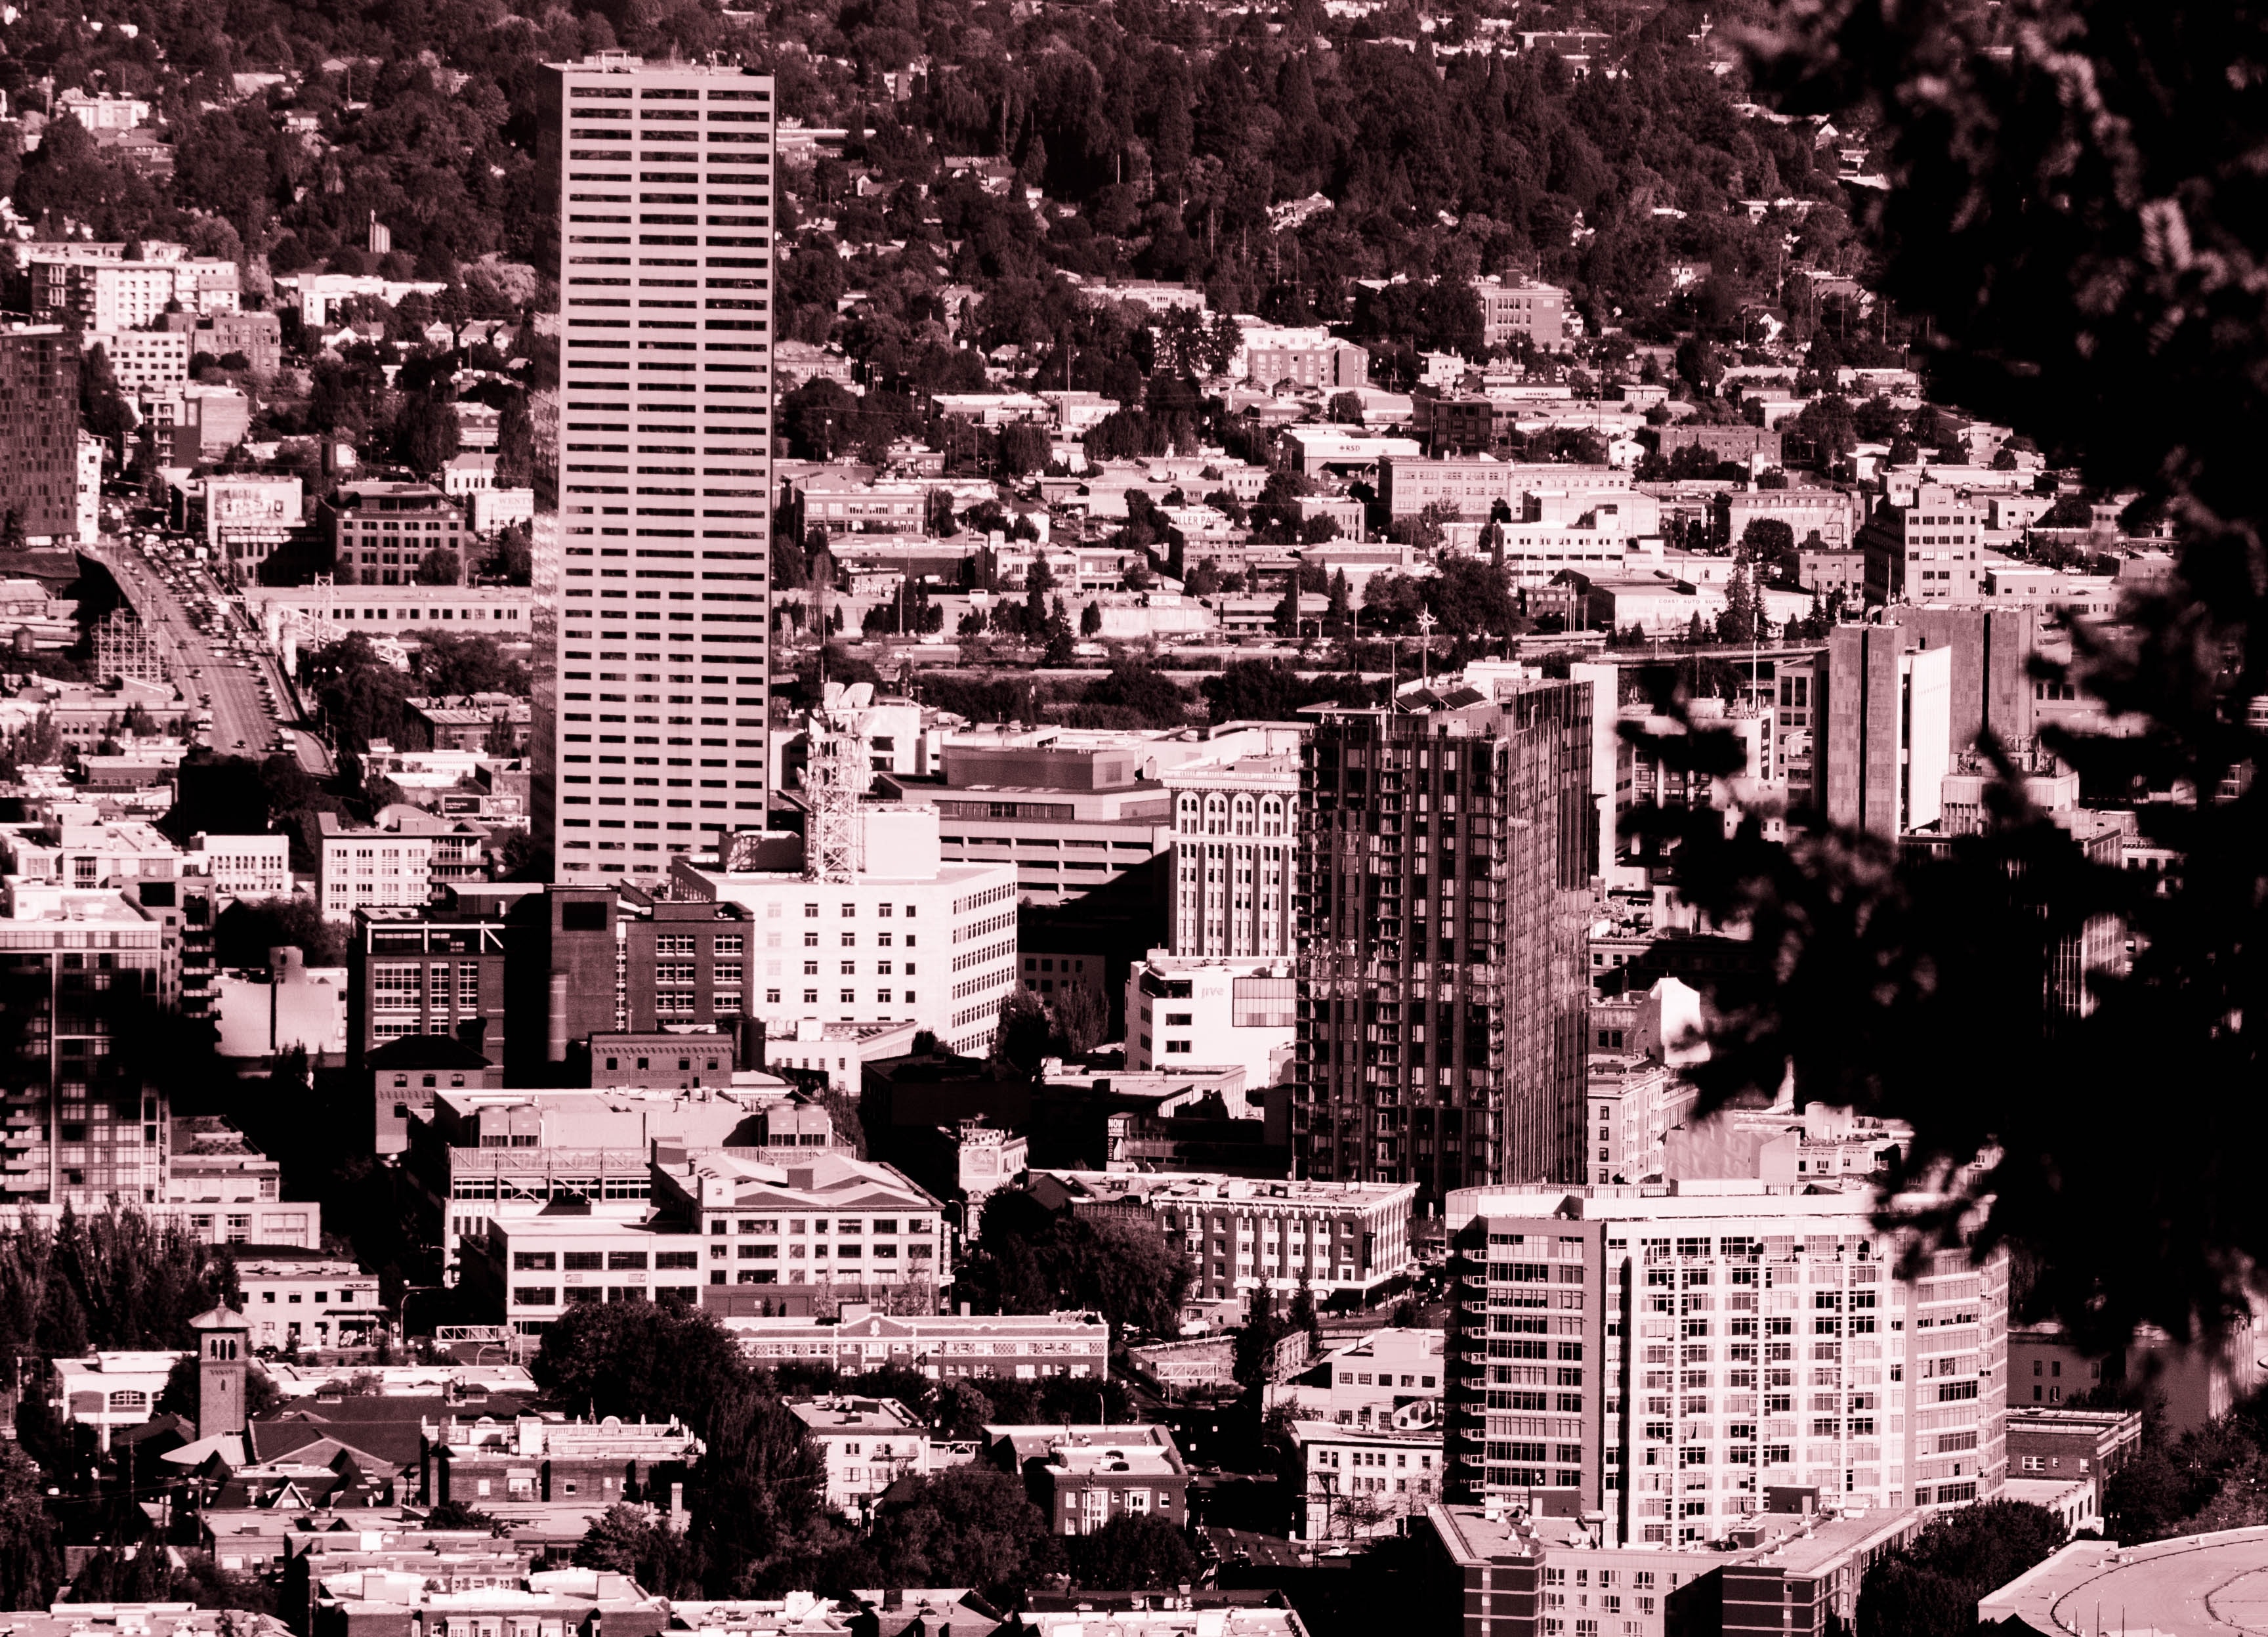
metropolis, cityscape, metropolitan area, city, urban area, human settlement, landmark, building, black and white, monochrome, architecture, skyscraper, skyline, neighbourhood, mixed use, urban design, illustration, photography, downtown, monochrome photography, tower block, world, stock photography, residential area, style, suburb, art